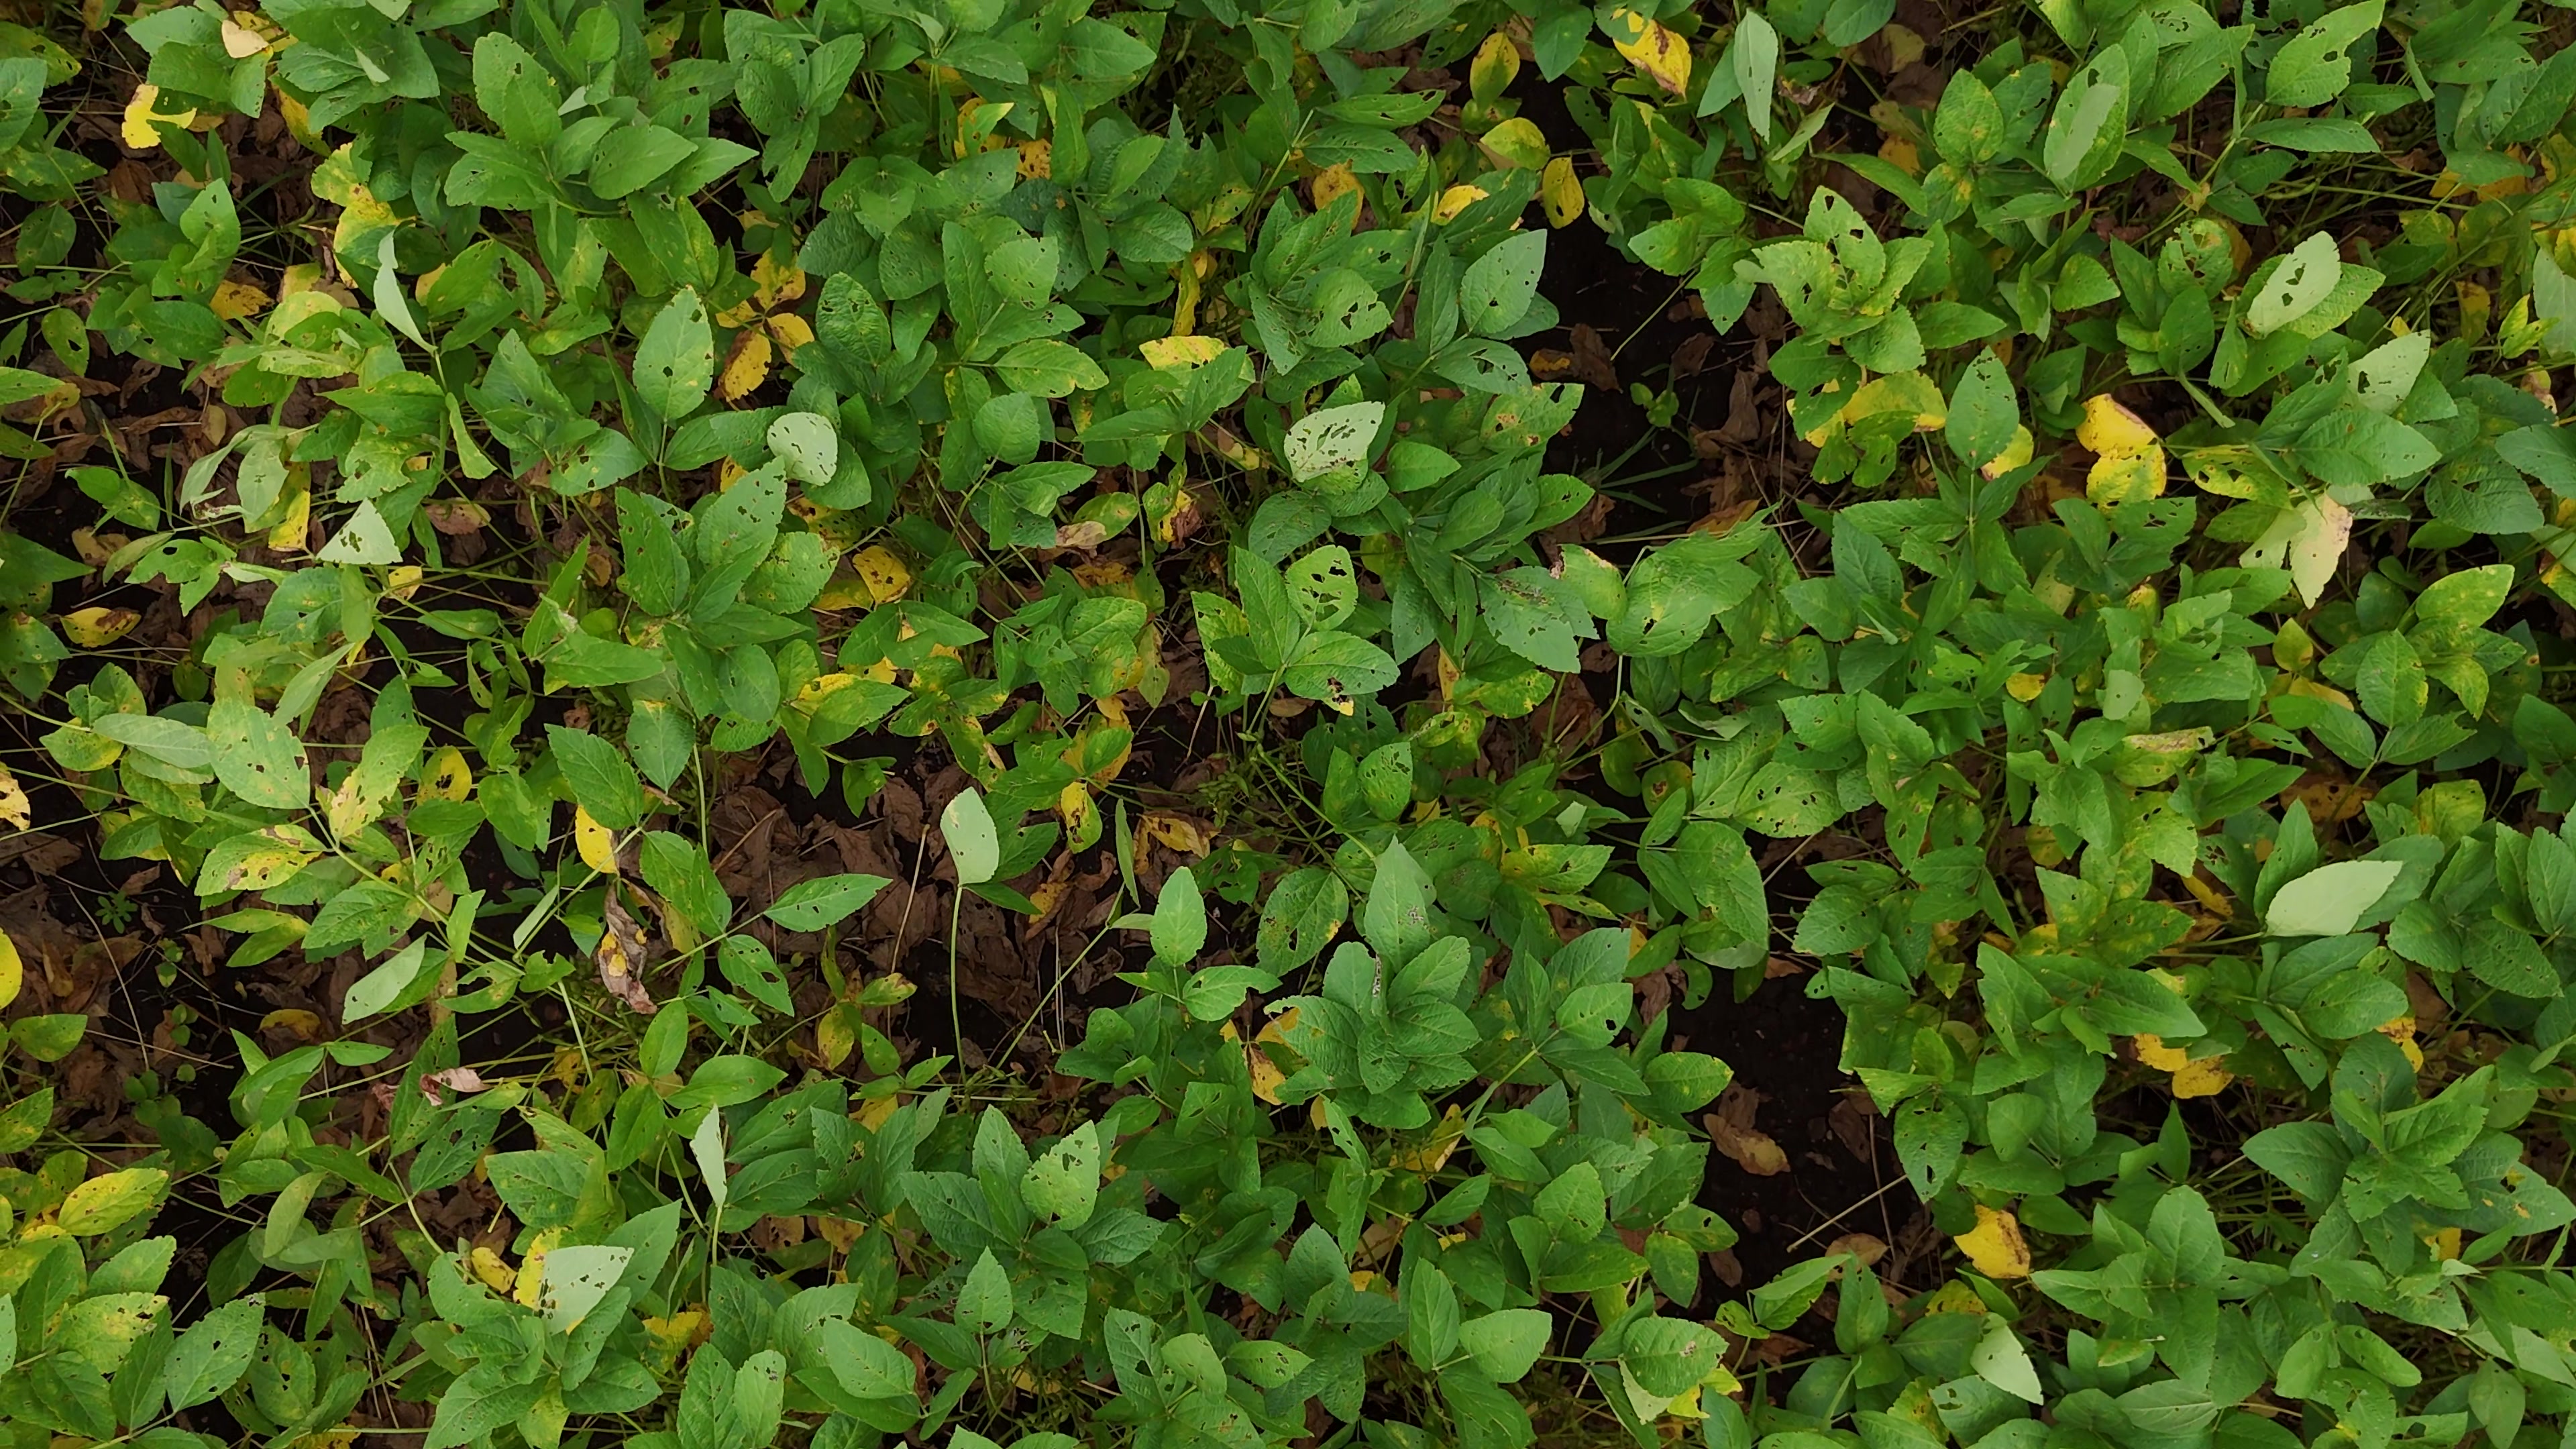
Label: Rust